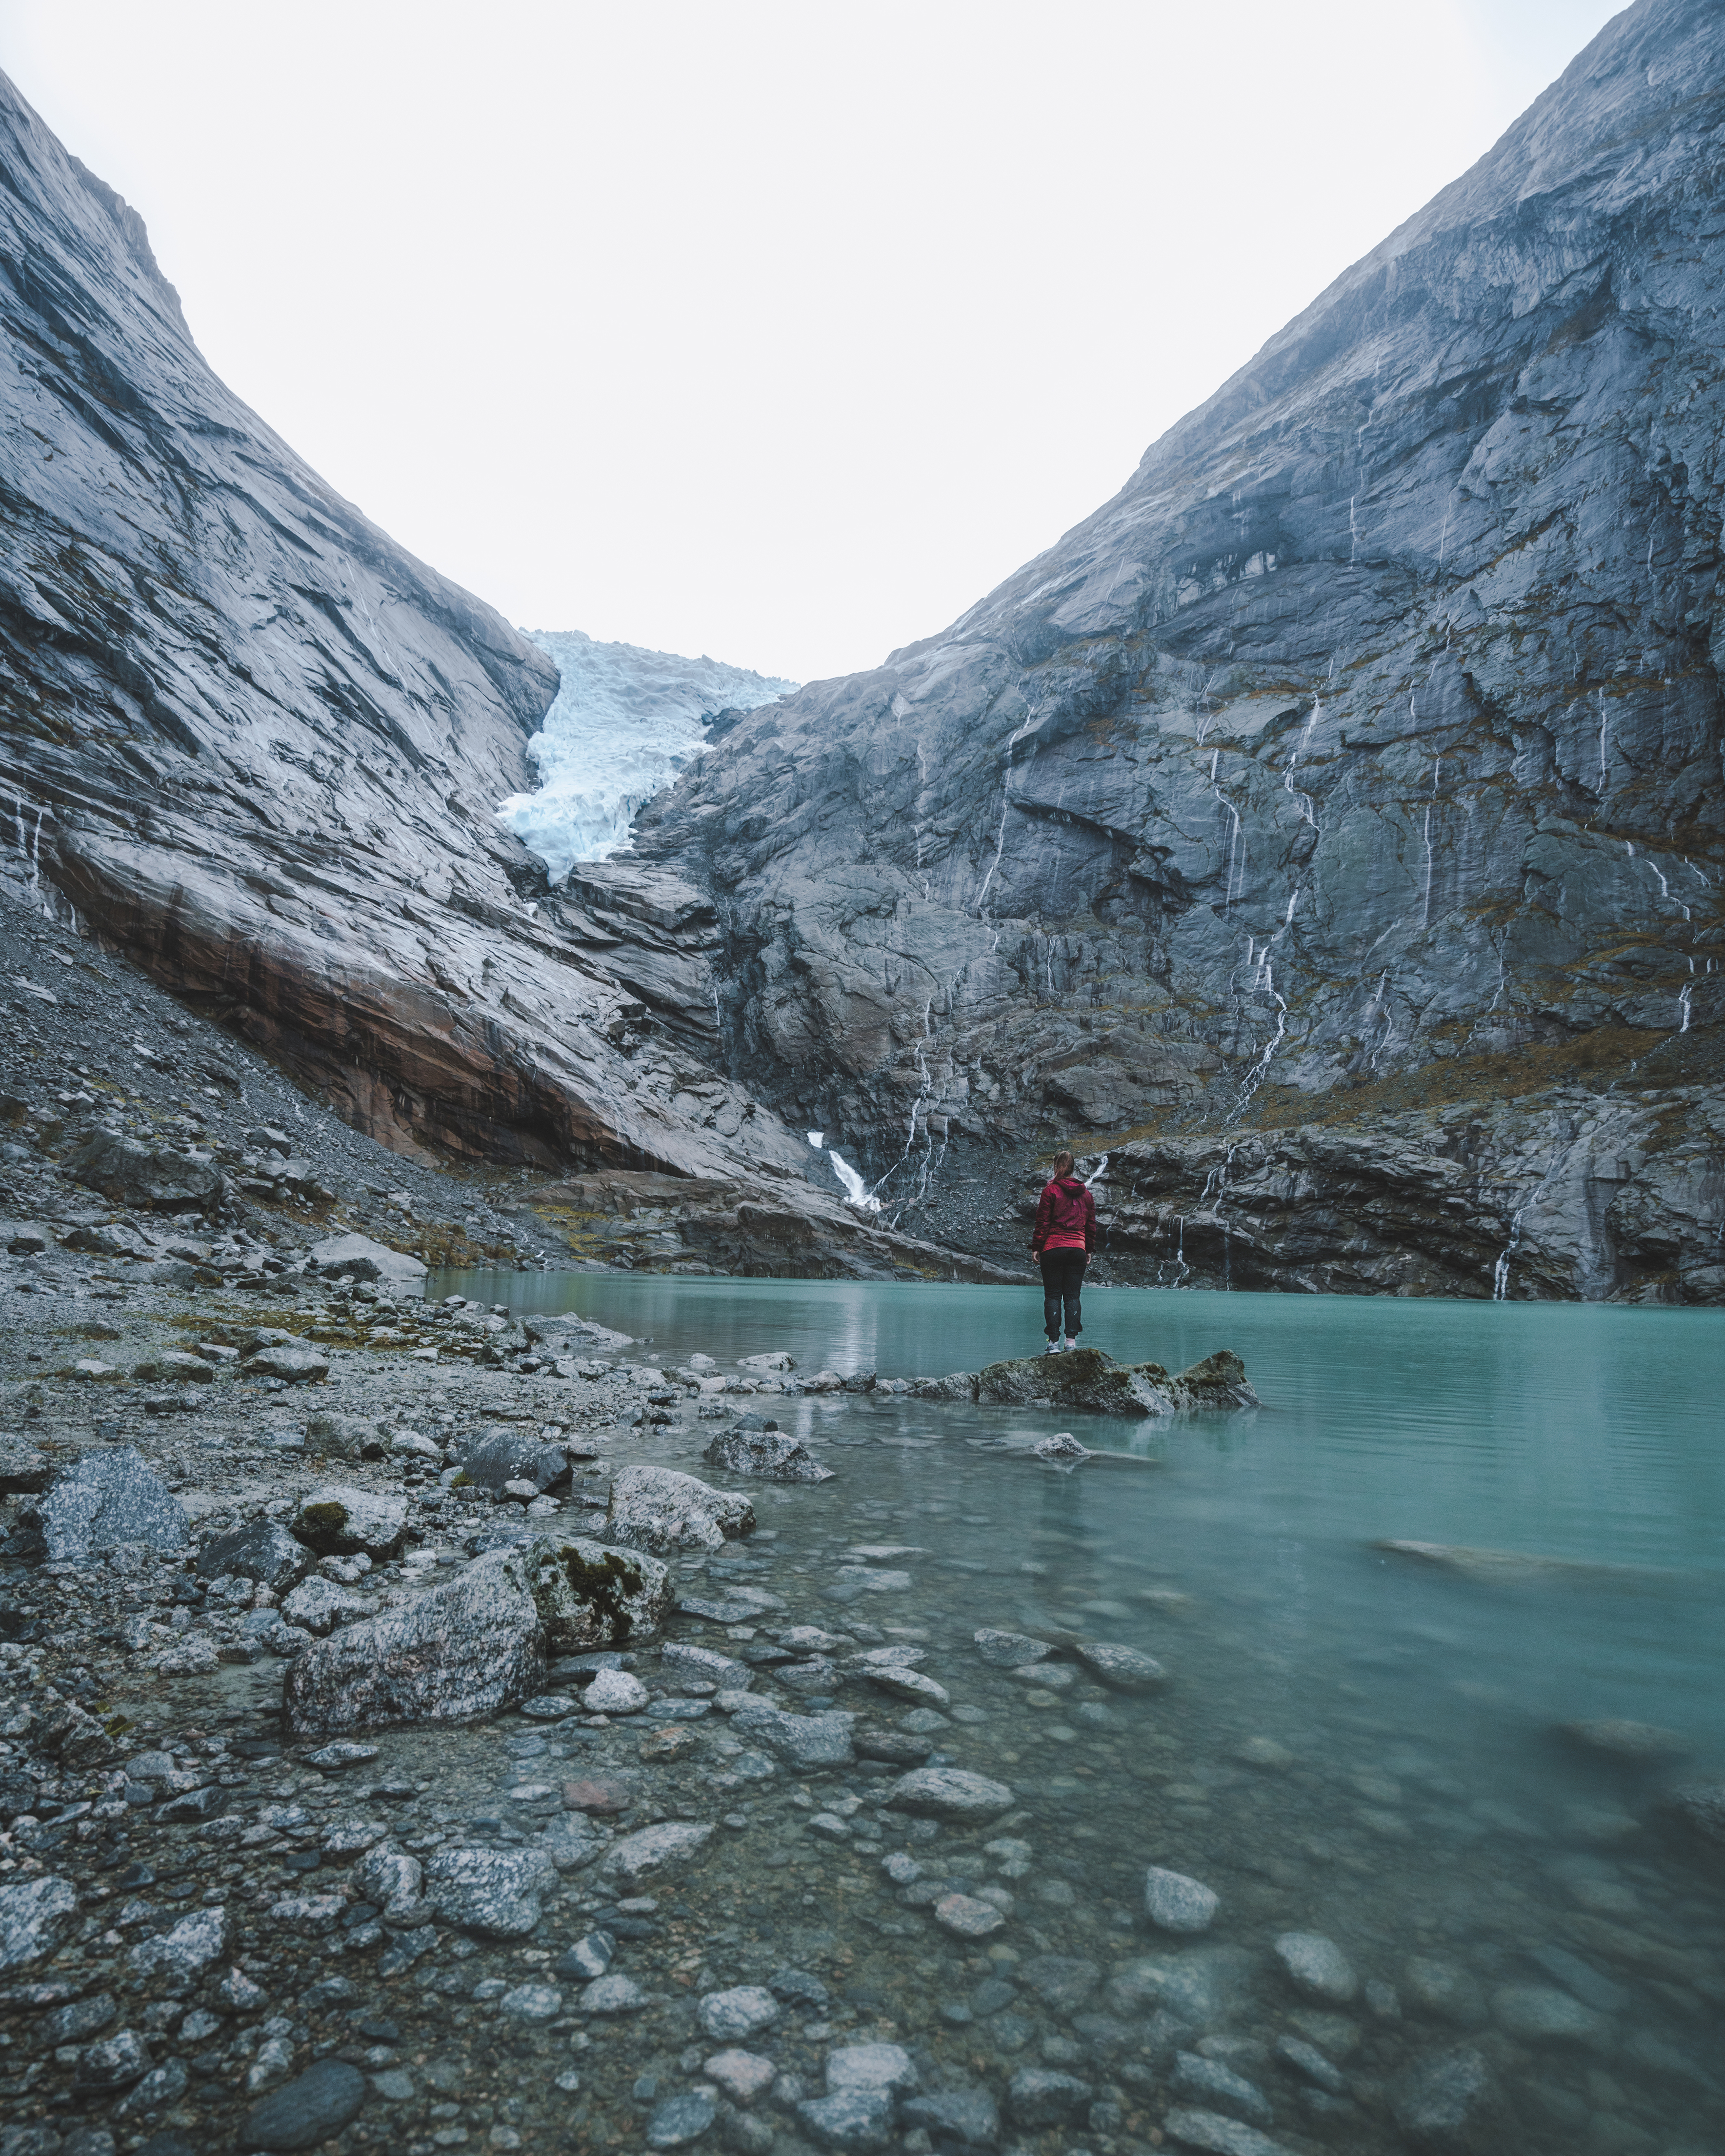
mountainous landforms, mountain, glacial landform, moraine, wilderness, geological phenomenon, mountain range, glacier, fjord, adventure, recreation, valley, fell, glacial lake, highland, alps, river, ice, landscape, lake, rock, cirque, watercourse, terrain, wadi, tarn, sound, ridge, cliff